Kota Kinabalu City Mosque

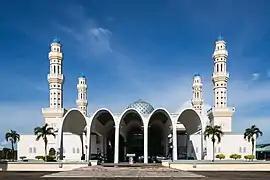
Front view of the mosque

The mosque sits on a site at Pasir Road on the shores of Likas Bay, on the South China Sea. It is partially surrounded by a human-made lagoon; this has given rise to the nickname "The Floating Mosque". It has a maximum capacity of 12,000 worshipers. The mosque features an ATM, three madrasas, a palliative care clinic, and – in a joint project with Universiti Malaysia Sabah – a fish farm. In 2008, the mosque introduced paddle boat rides, from which visitors could see the mosque from the water; a mosque committee member stated that this was to "mak[e] the mosque more relevant to the community's life encompassing religion, economy and social aspects".